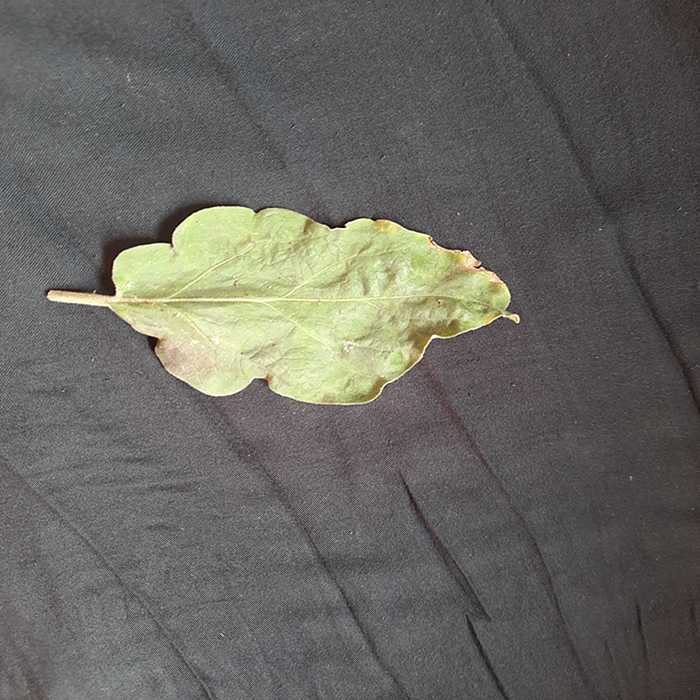
Plant: Eggplant
Label: Eggplant begomovirus